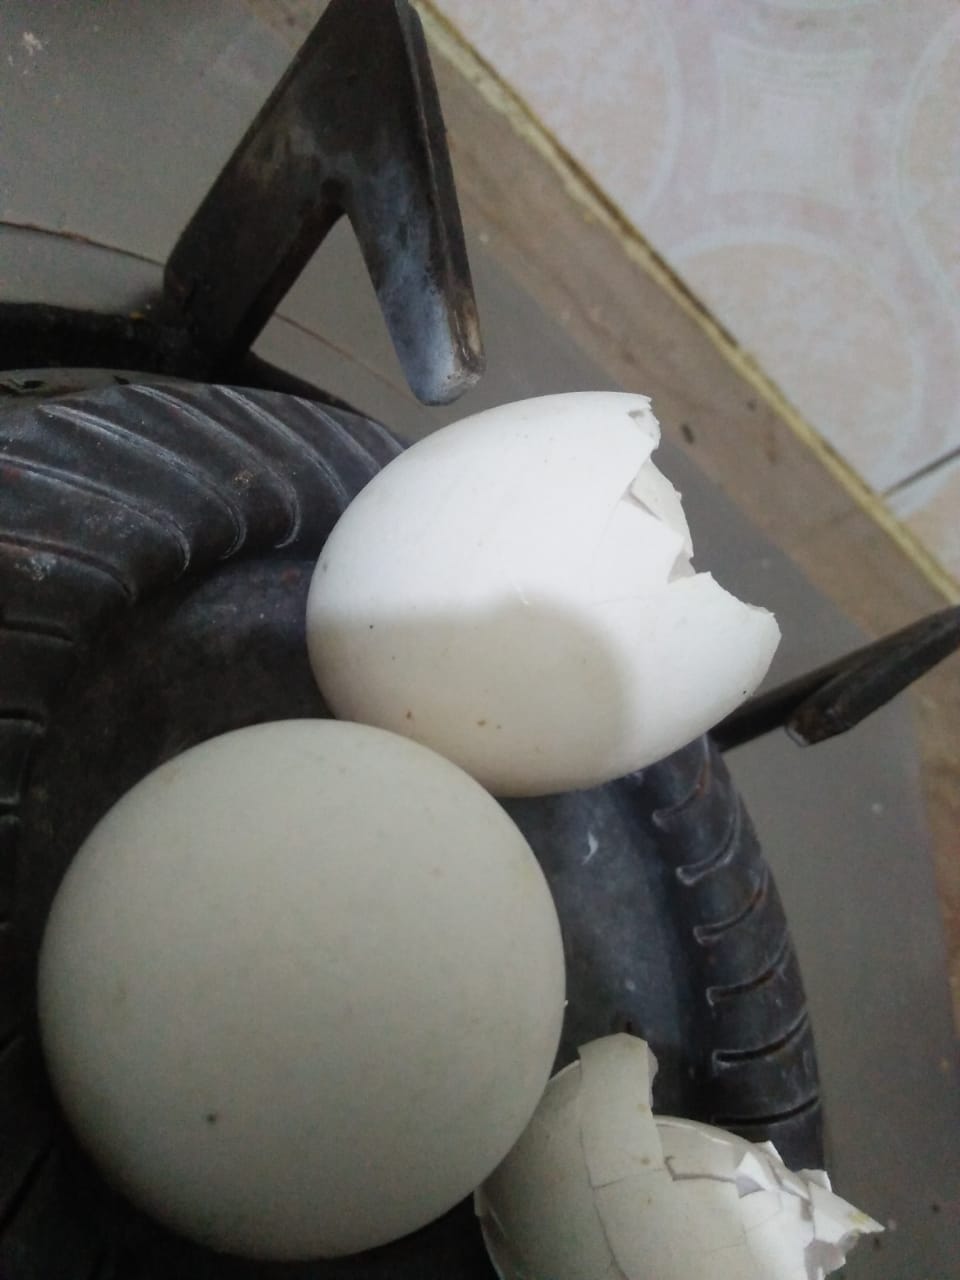
Label: eggshells